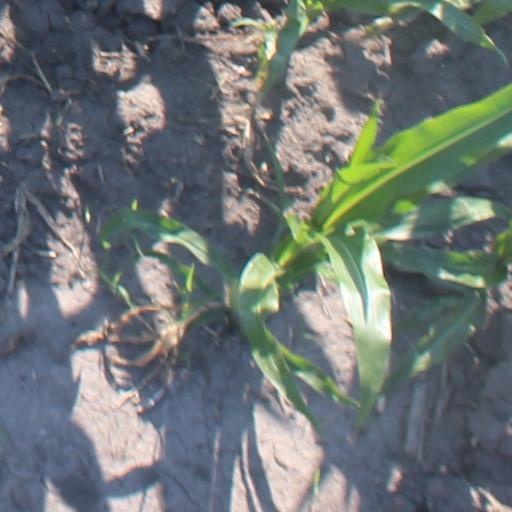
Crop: maize; corn